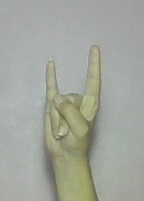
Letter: la